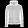
Label: Coat